Cornelia van der Mijn

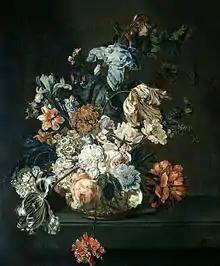
Flower still life, 1762

Cornelia van der Mijn (1709 – 1782), was an 18th-century flower painter from the Dutch Republic active in London in the 1760s.